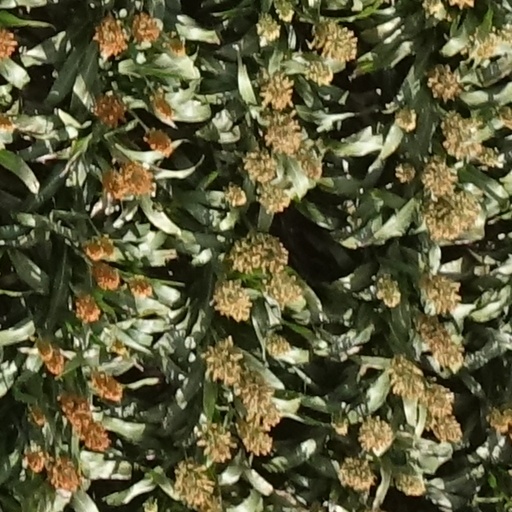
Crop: sorghum